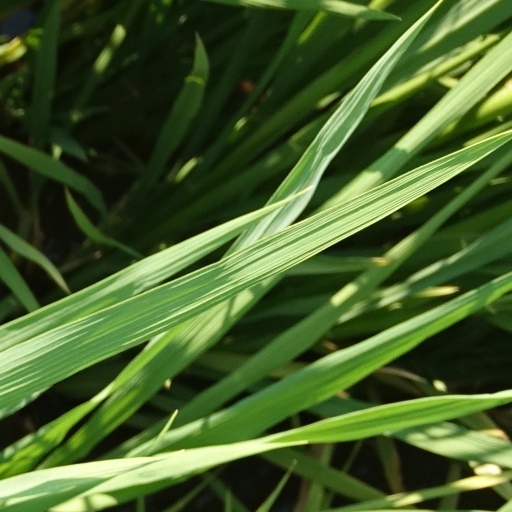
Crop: rice